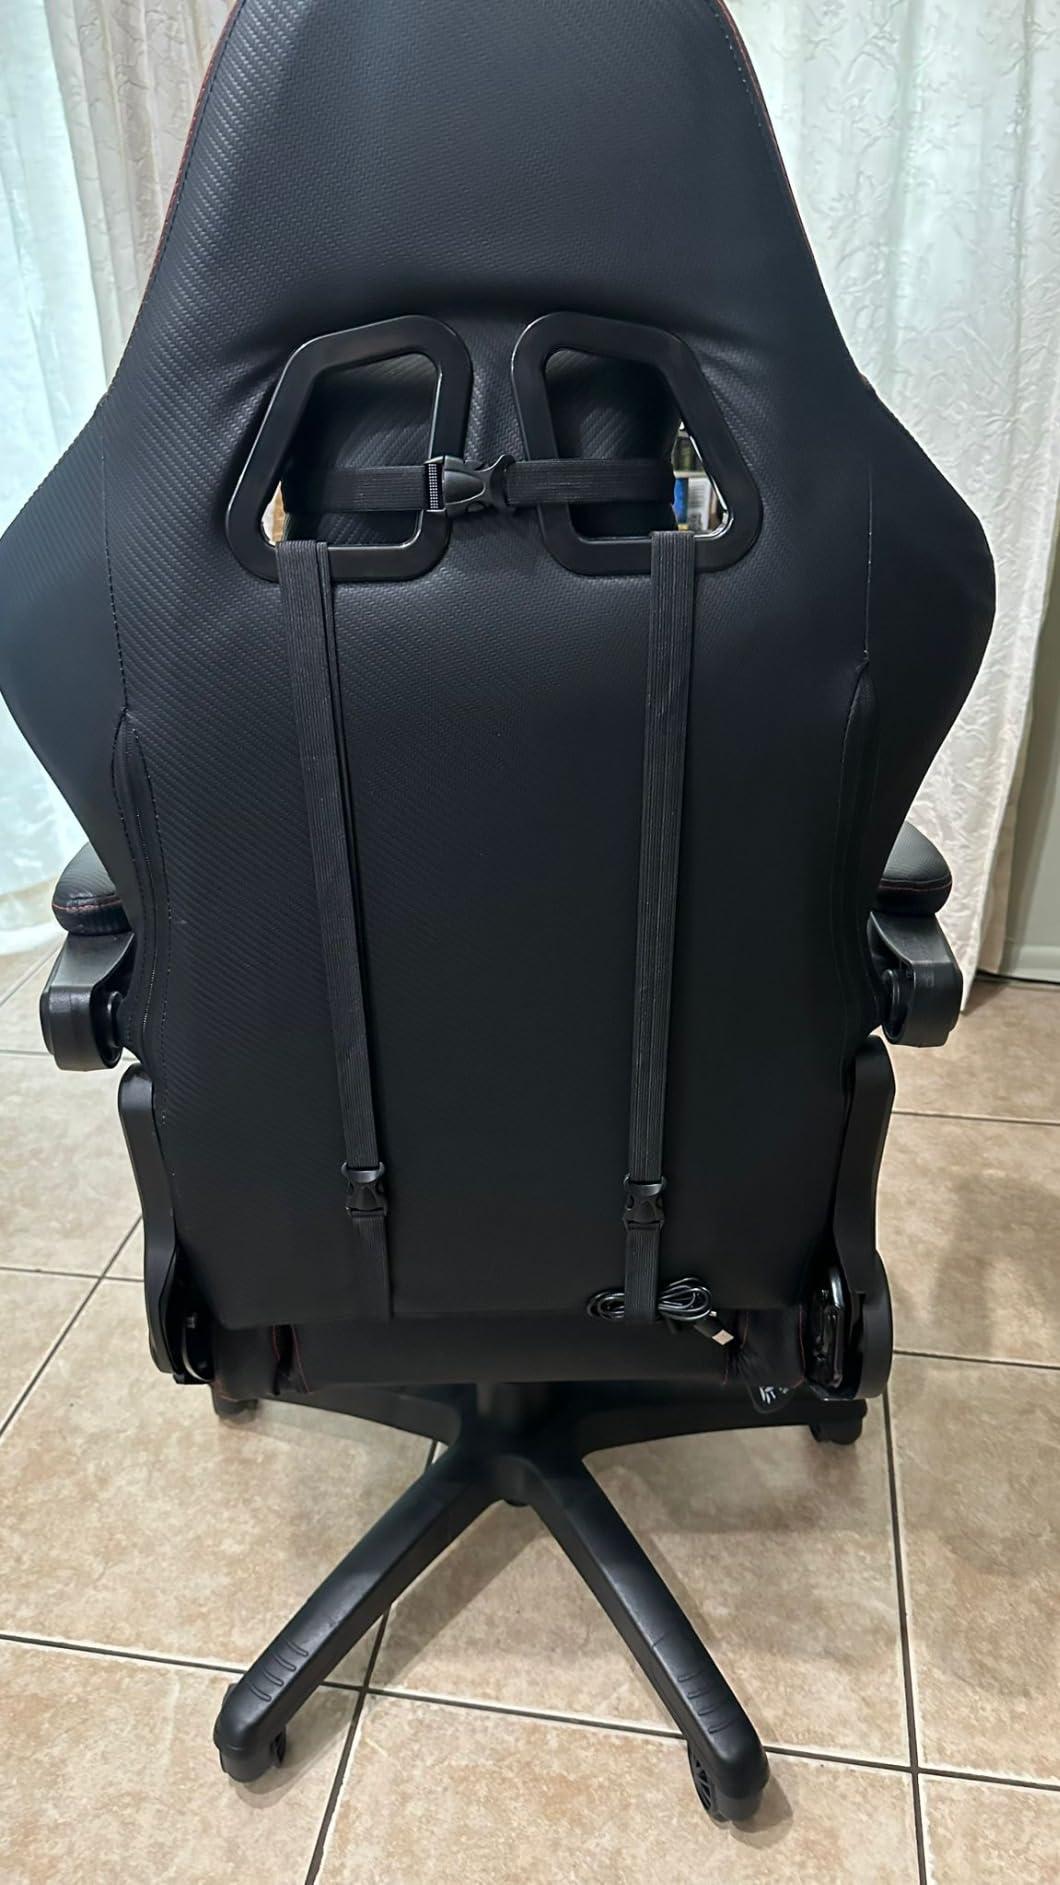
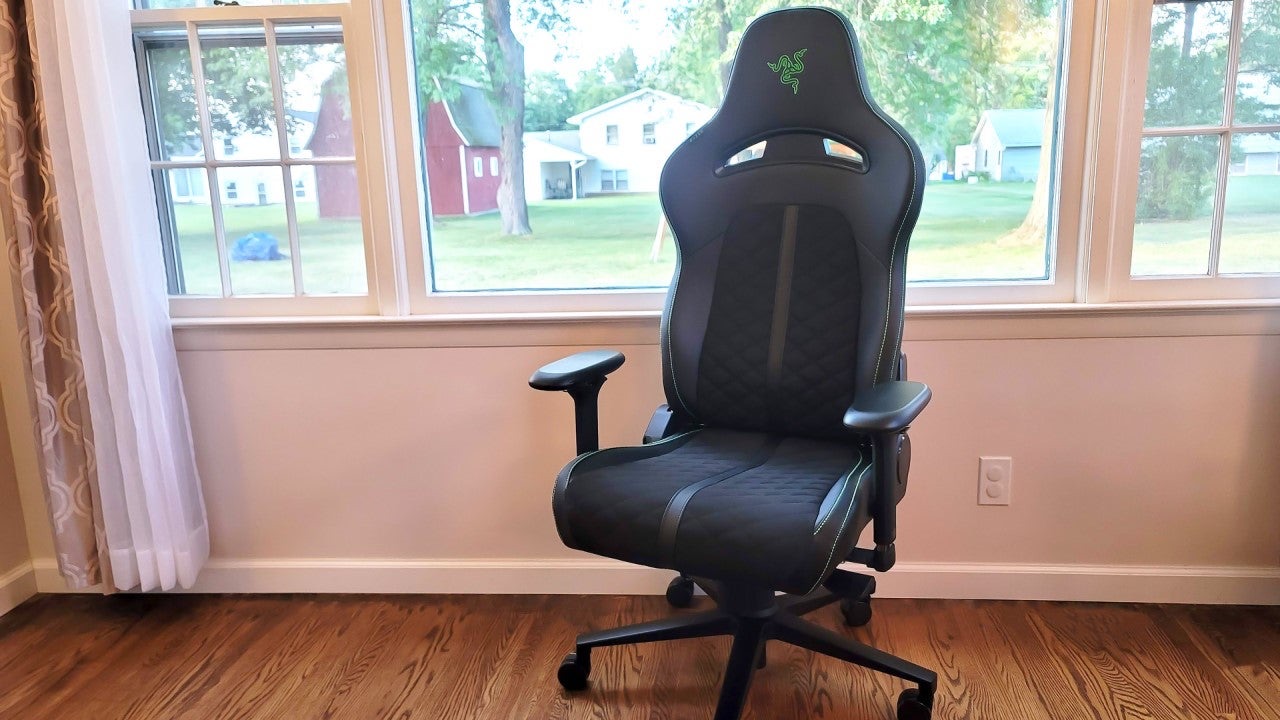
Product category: items_chair
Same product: no